Lexington SC

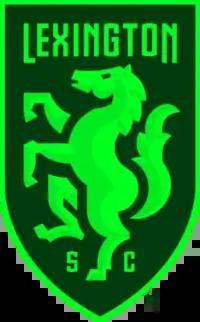

Lexington Sporting Club is an American professional soccer club based in Lexington, Kentucky. Founded in 2021 as an expansion side in USL League One (the third division of the United States soccer league system), the club fields two professional and three amateur teams across the United States soccer league system, in the USL Championship (men's professional), USL Super League (women's professional), United Premier Soccer League (men's amateur), USL W League (women's pre-professional), and USL Academy (boys developmental).